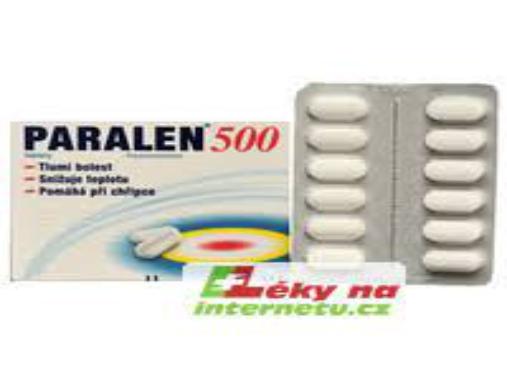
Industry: Medical